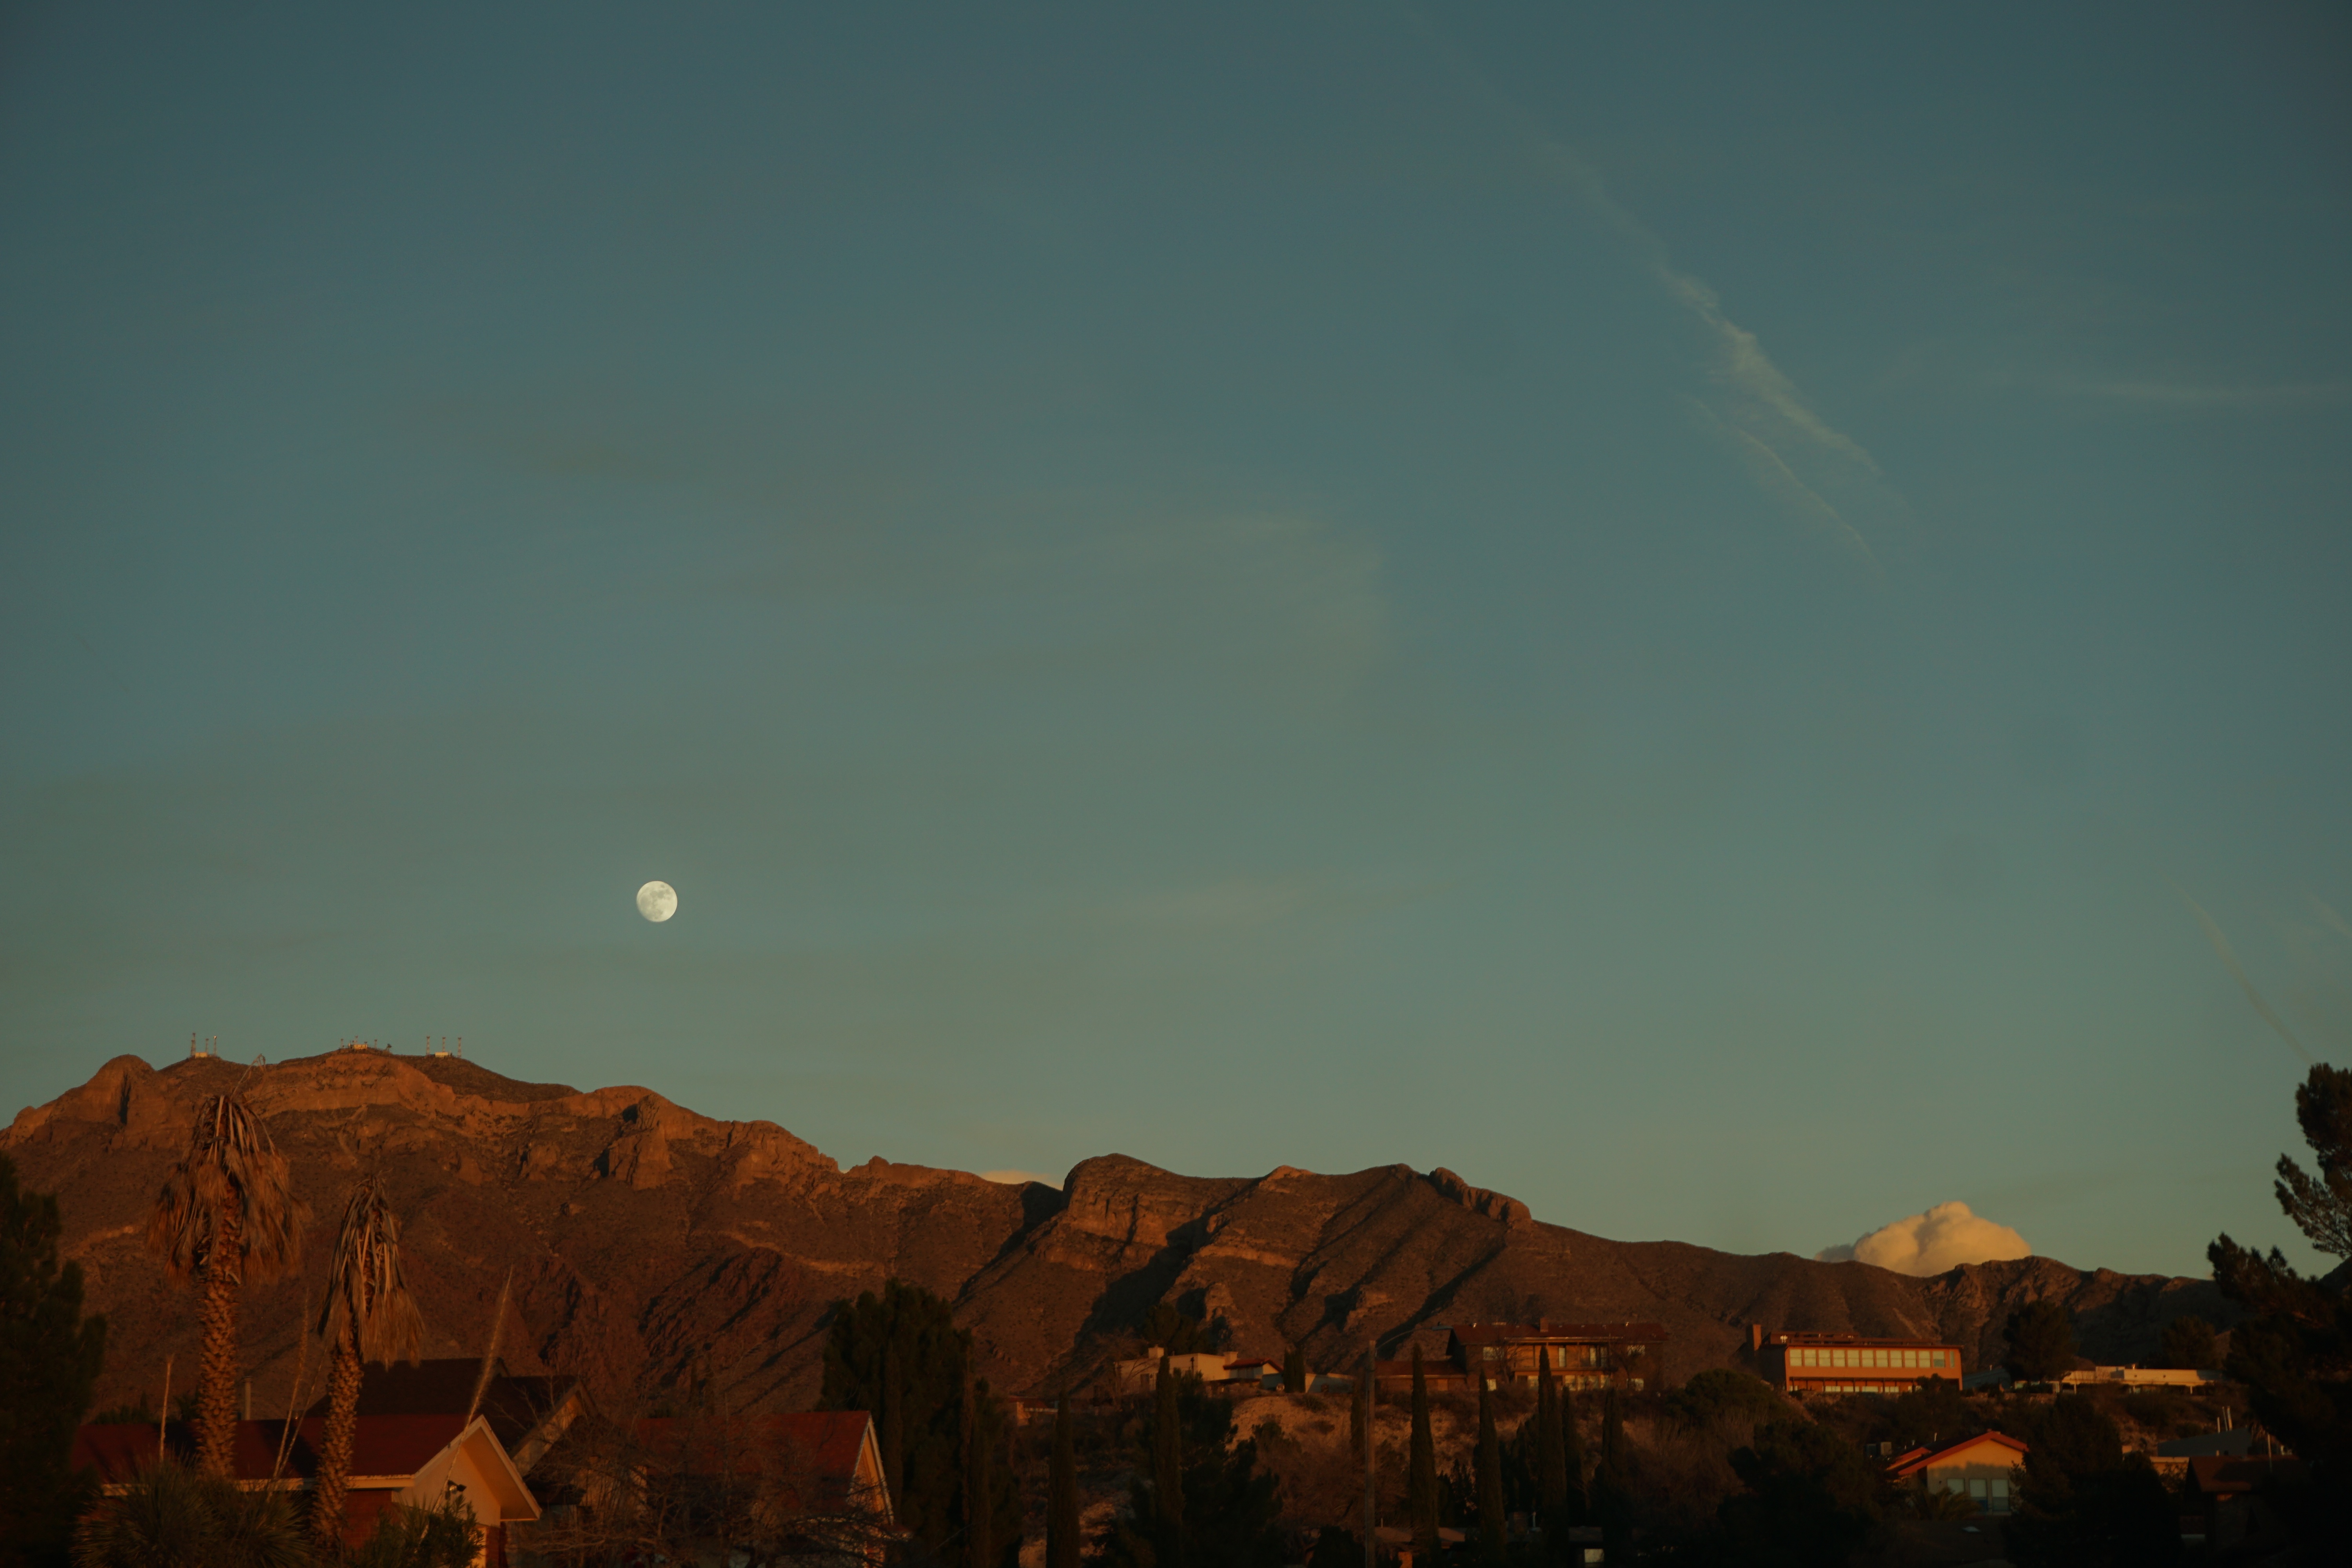
horizon, mountain, cloud, sky, sunrise, sunset, night, sunlight, morning, dawn, dusk, evening, atmospheric phenomenon, atmosphere of earth